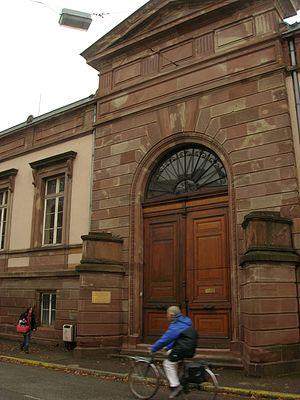
Entrée principale de l'Institut d'anatomie de Strasbourg